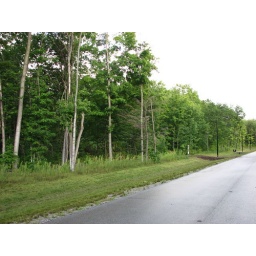
From where we are standing to take the picture to the little green box in the distance is our lot.